Caloocan Cathedral

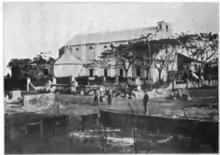
Caloocan Church shortly after the attack by American forces on February 10, 1899

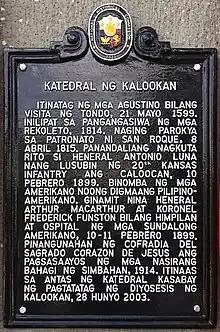
Church NHC historical marker installed in 2022

The parish started as a small "visita" (chapel-of-ease) initiated by Manuel Vaquero, assistant priest of Tondo, Manila, who with the cooperation of the people also built a place of worship in one of the districts of Caloocan called "Libis Aromahan (Sitio de Espinas)" in 1765. The priest gave this community two statues: San Roque and the (Virgin of Nieva in Segovia, Spain). The church was erected a parish on April 8, 1815, by the Archbishop of Manila Juan Antonio de Zulaibar with Manuel de San Miguel as the first parish priest. Its formal erection as an independent parish also marked the transfer of the church to its present site. This site was called "Paltok", an elevated district in the town of Caloocan. Construction began on a bigger church in 1819 under Vicente de San Francisco Xavier and was finished in 1847 under Cipriano Garcia.